Justin Haber

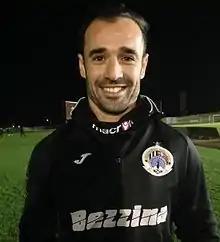
Haber with Hibernians in 2016

Justin Haber (born 9 June 1981) is a Maltese professional footballer who plays as a goalkeeper for Żabbar St. Patrick and formerly played with the Malta national football team.